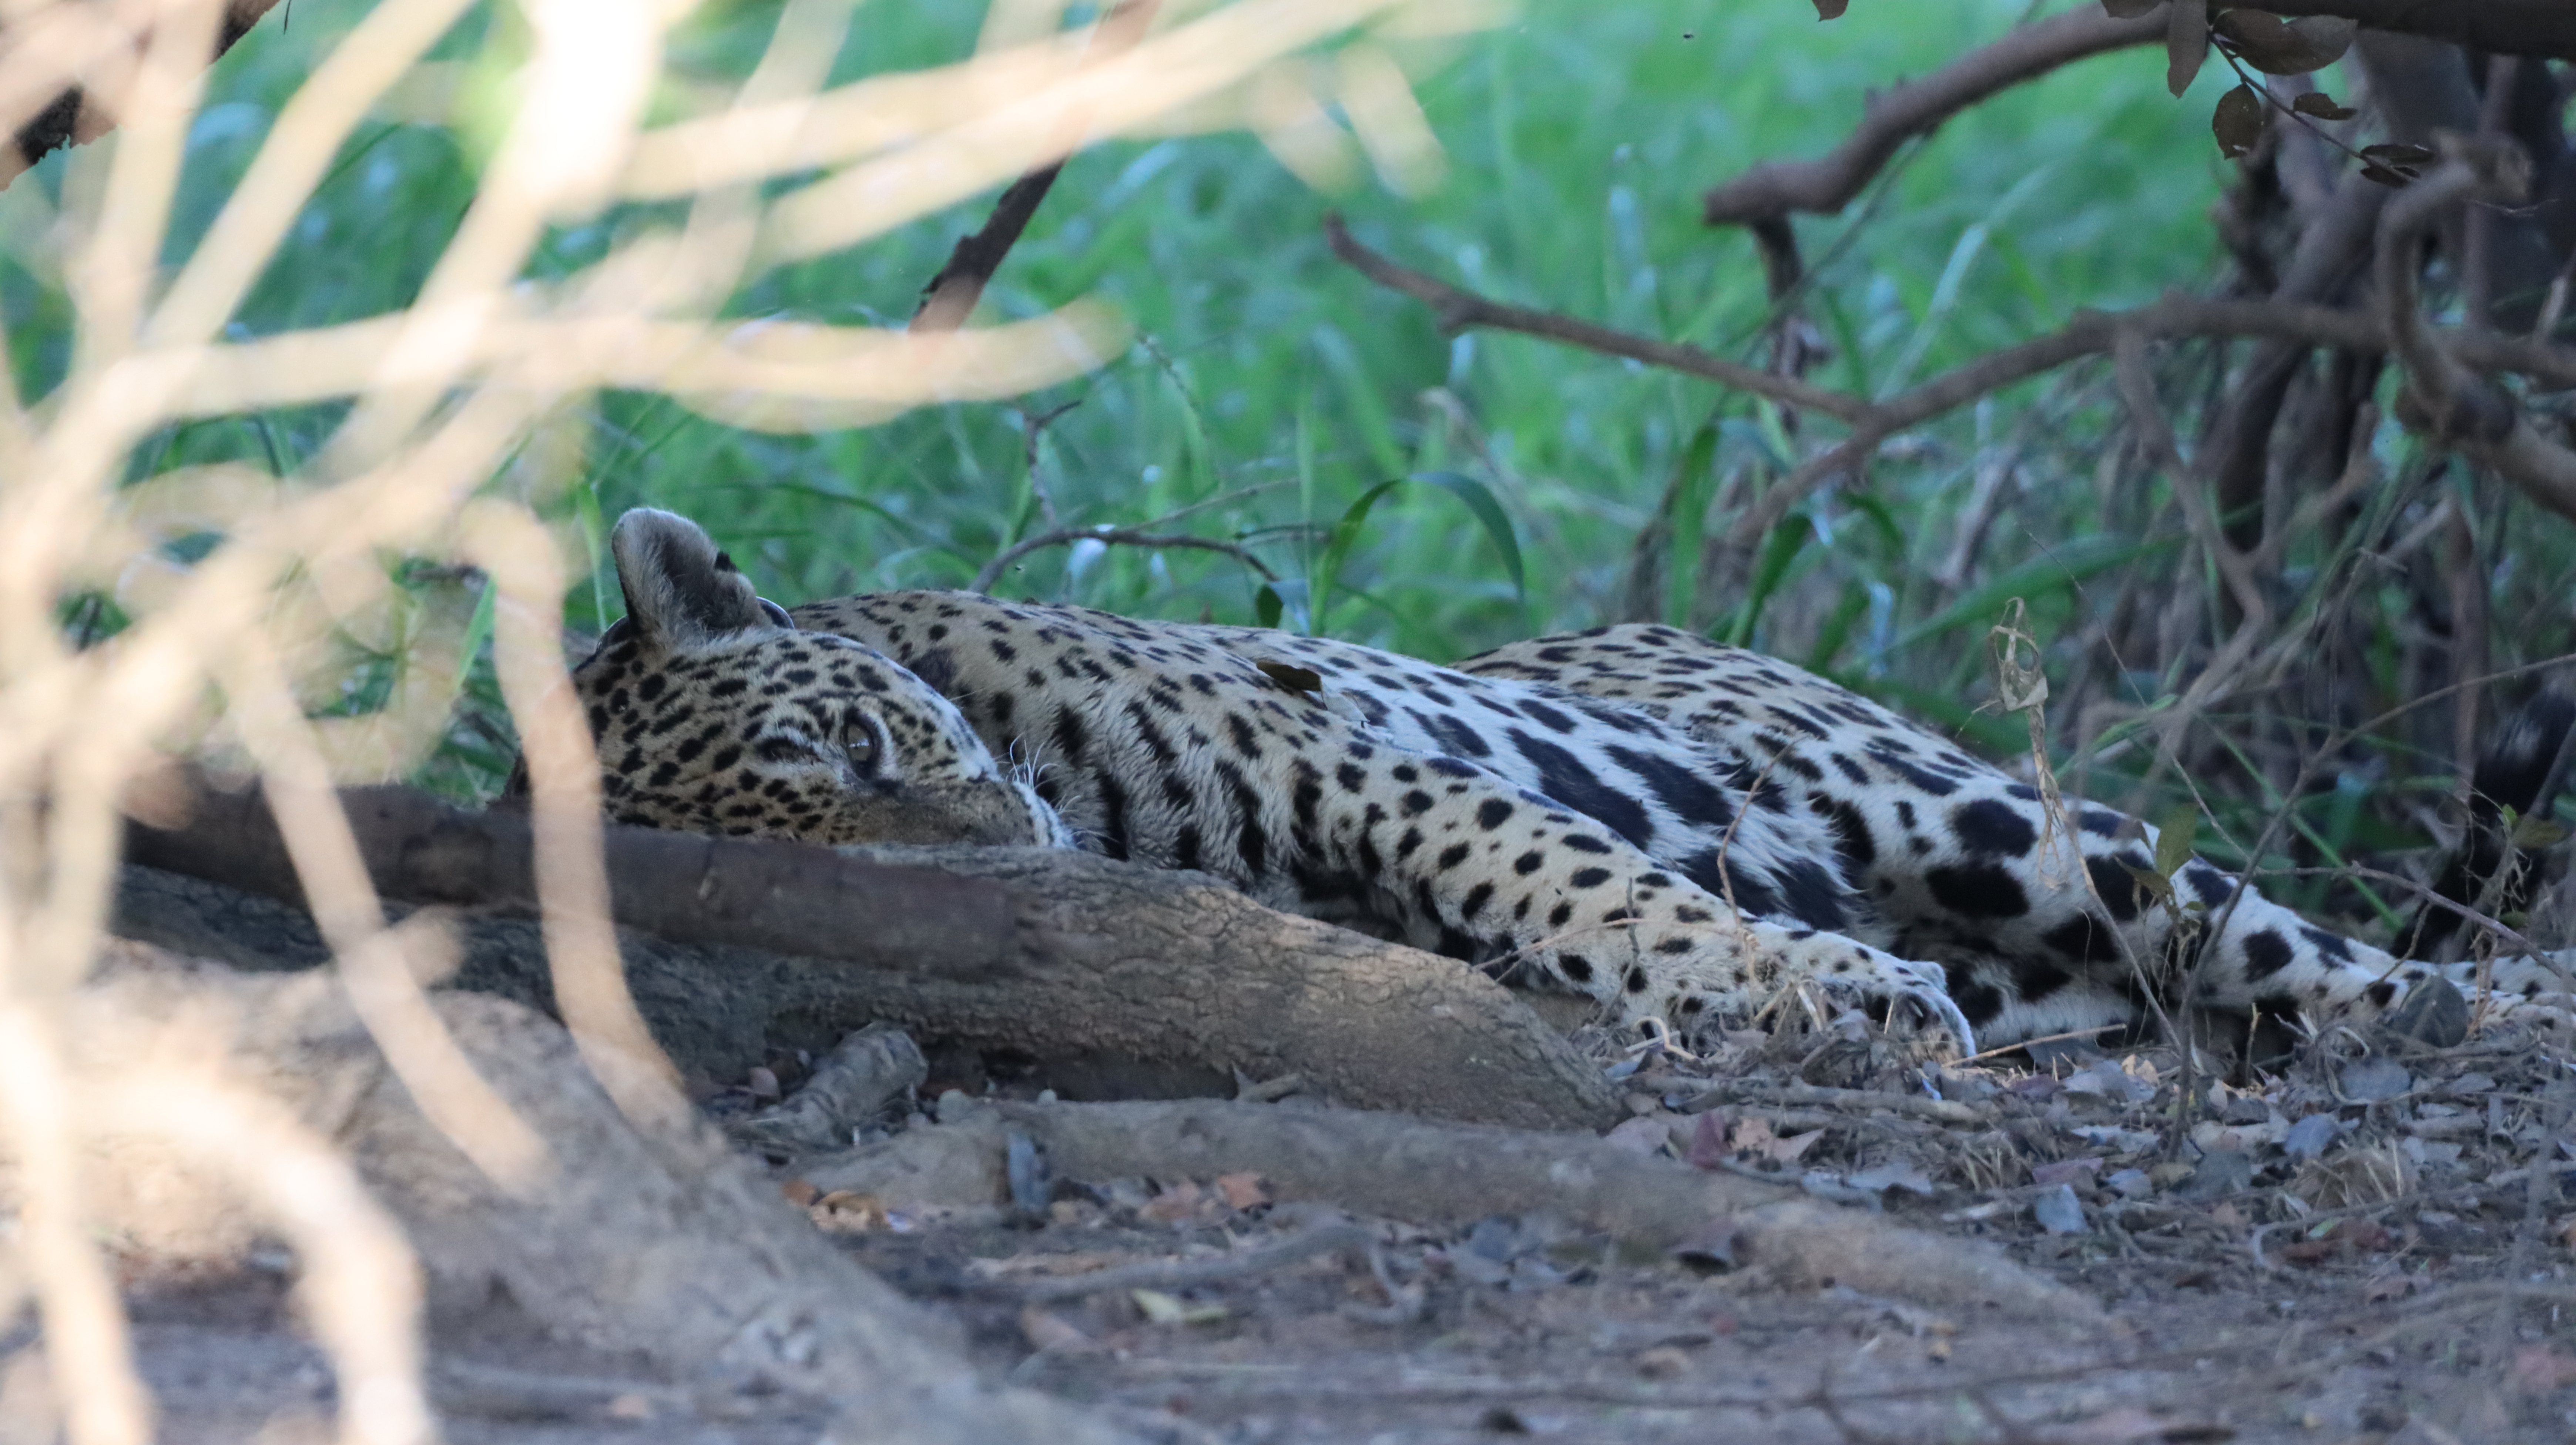
Jaguar: Ousado